Breitenfeld (wargame)

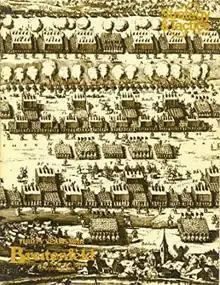
Issue #55 of "Strategy & Tactics", which contained the pull-out game "Breitenfeld"

Breitenfeld, subtitled "Triumph of the Swedish System", is a board wargame published by Simulations Publications Inc. (SPI) in 1976 that simulates the 1631 Battle of Breitenfeld during the Thirty Years' War. "Breitenfeld" was a free game that appeared in "Strategy & Tactics", designed to promote SPI's soon-to-be-launched wargame "Thirty Years War". "Breitenfeld" proved popular and was also published as part of SPI's "folio" series of games.